Chelys

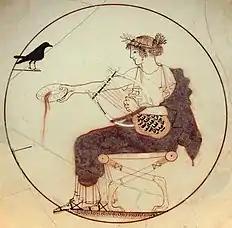
Cylix of Apollo with the chelys lyre, on a 5th-century BC drinking cup (kylix)

The chelys or chelus (both meaning "turtle" or "tortoise") was a string instrument, the common lyre of the ancient Greeks, which had a convex back of tortoiseshell or of wood shaped like the shell. The word "chelys" was used in allusion to the oldest lyre of the Greeks, which was said to have been invented by Hermes. According to the "Homeric Hymn to Hermes", he came across a tortoise near the threshold of his mother's home and decided to hollow out the shell to make the soundbox of an instrument with seven strings.